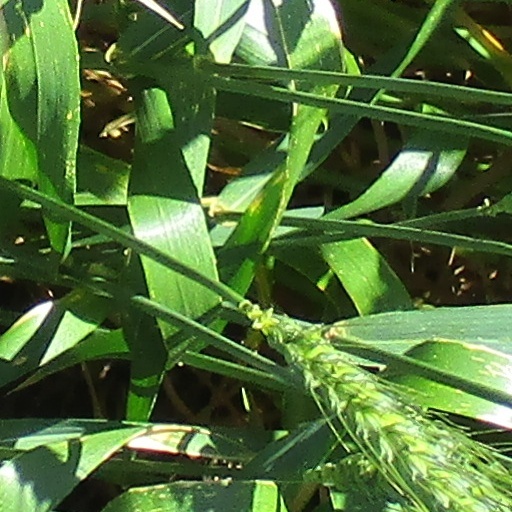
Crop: wheat